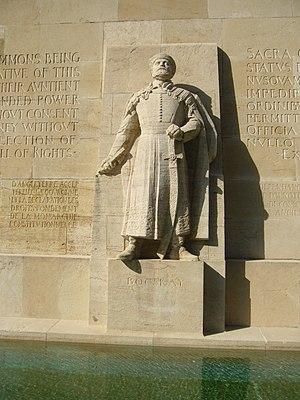
Étienne Bocskai de Kismarja, né le 1ᵉʳ janvier 1557 à Kolozsvár et mort le 29 décembre 1606 à Kassa, est un noble hongrois, meneur de l’insurrection anti-Habsbourg de 1604 à 1606, et prince de Transylvanie de 1605 à sa mort.